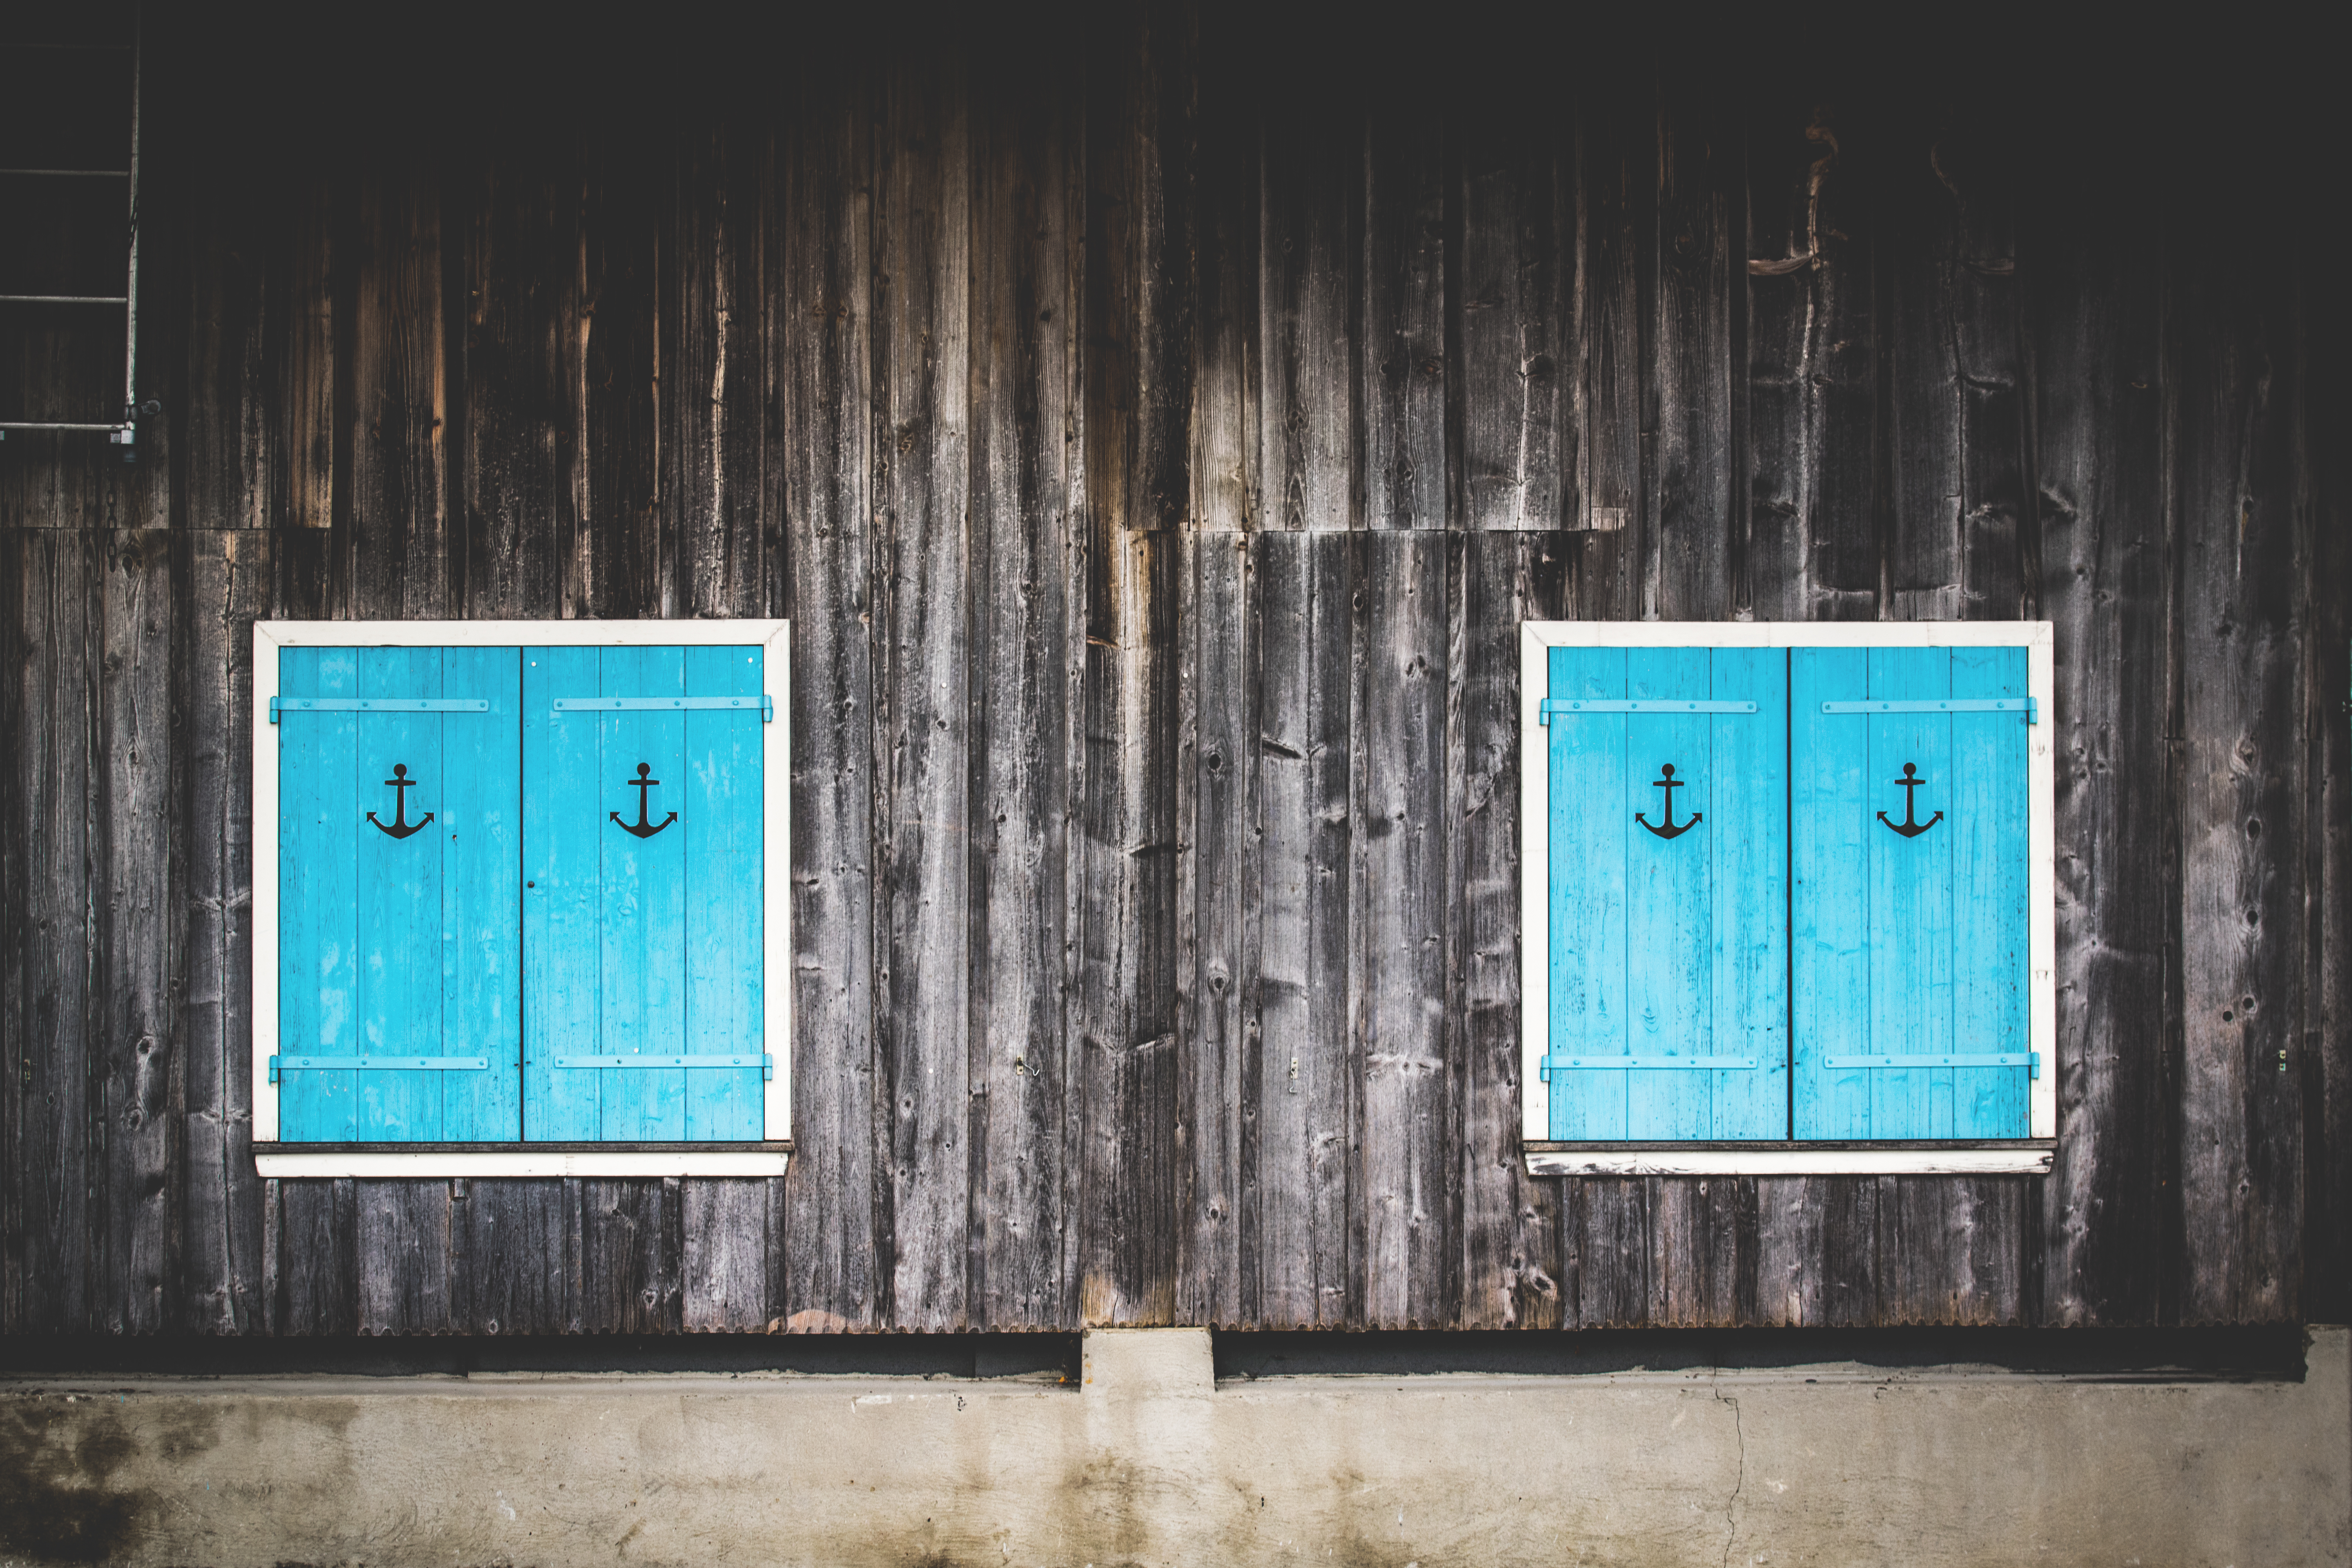
house, window, barn, wall, green, color, blue, door, shutter, interior design, nautical, anchor, modern art